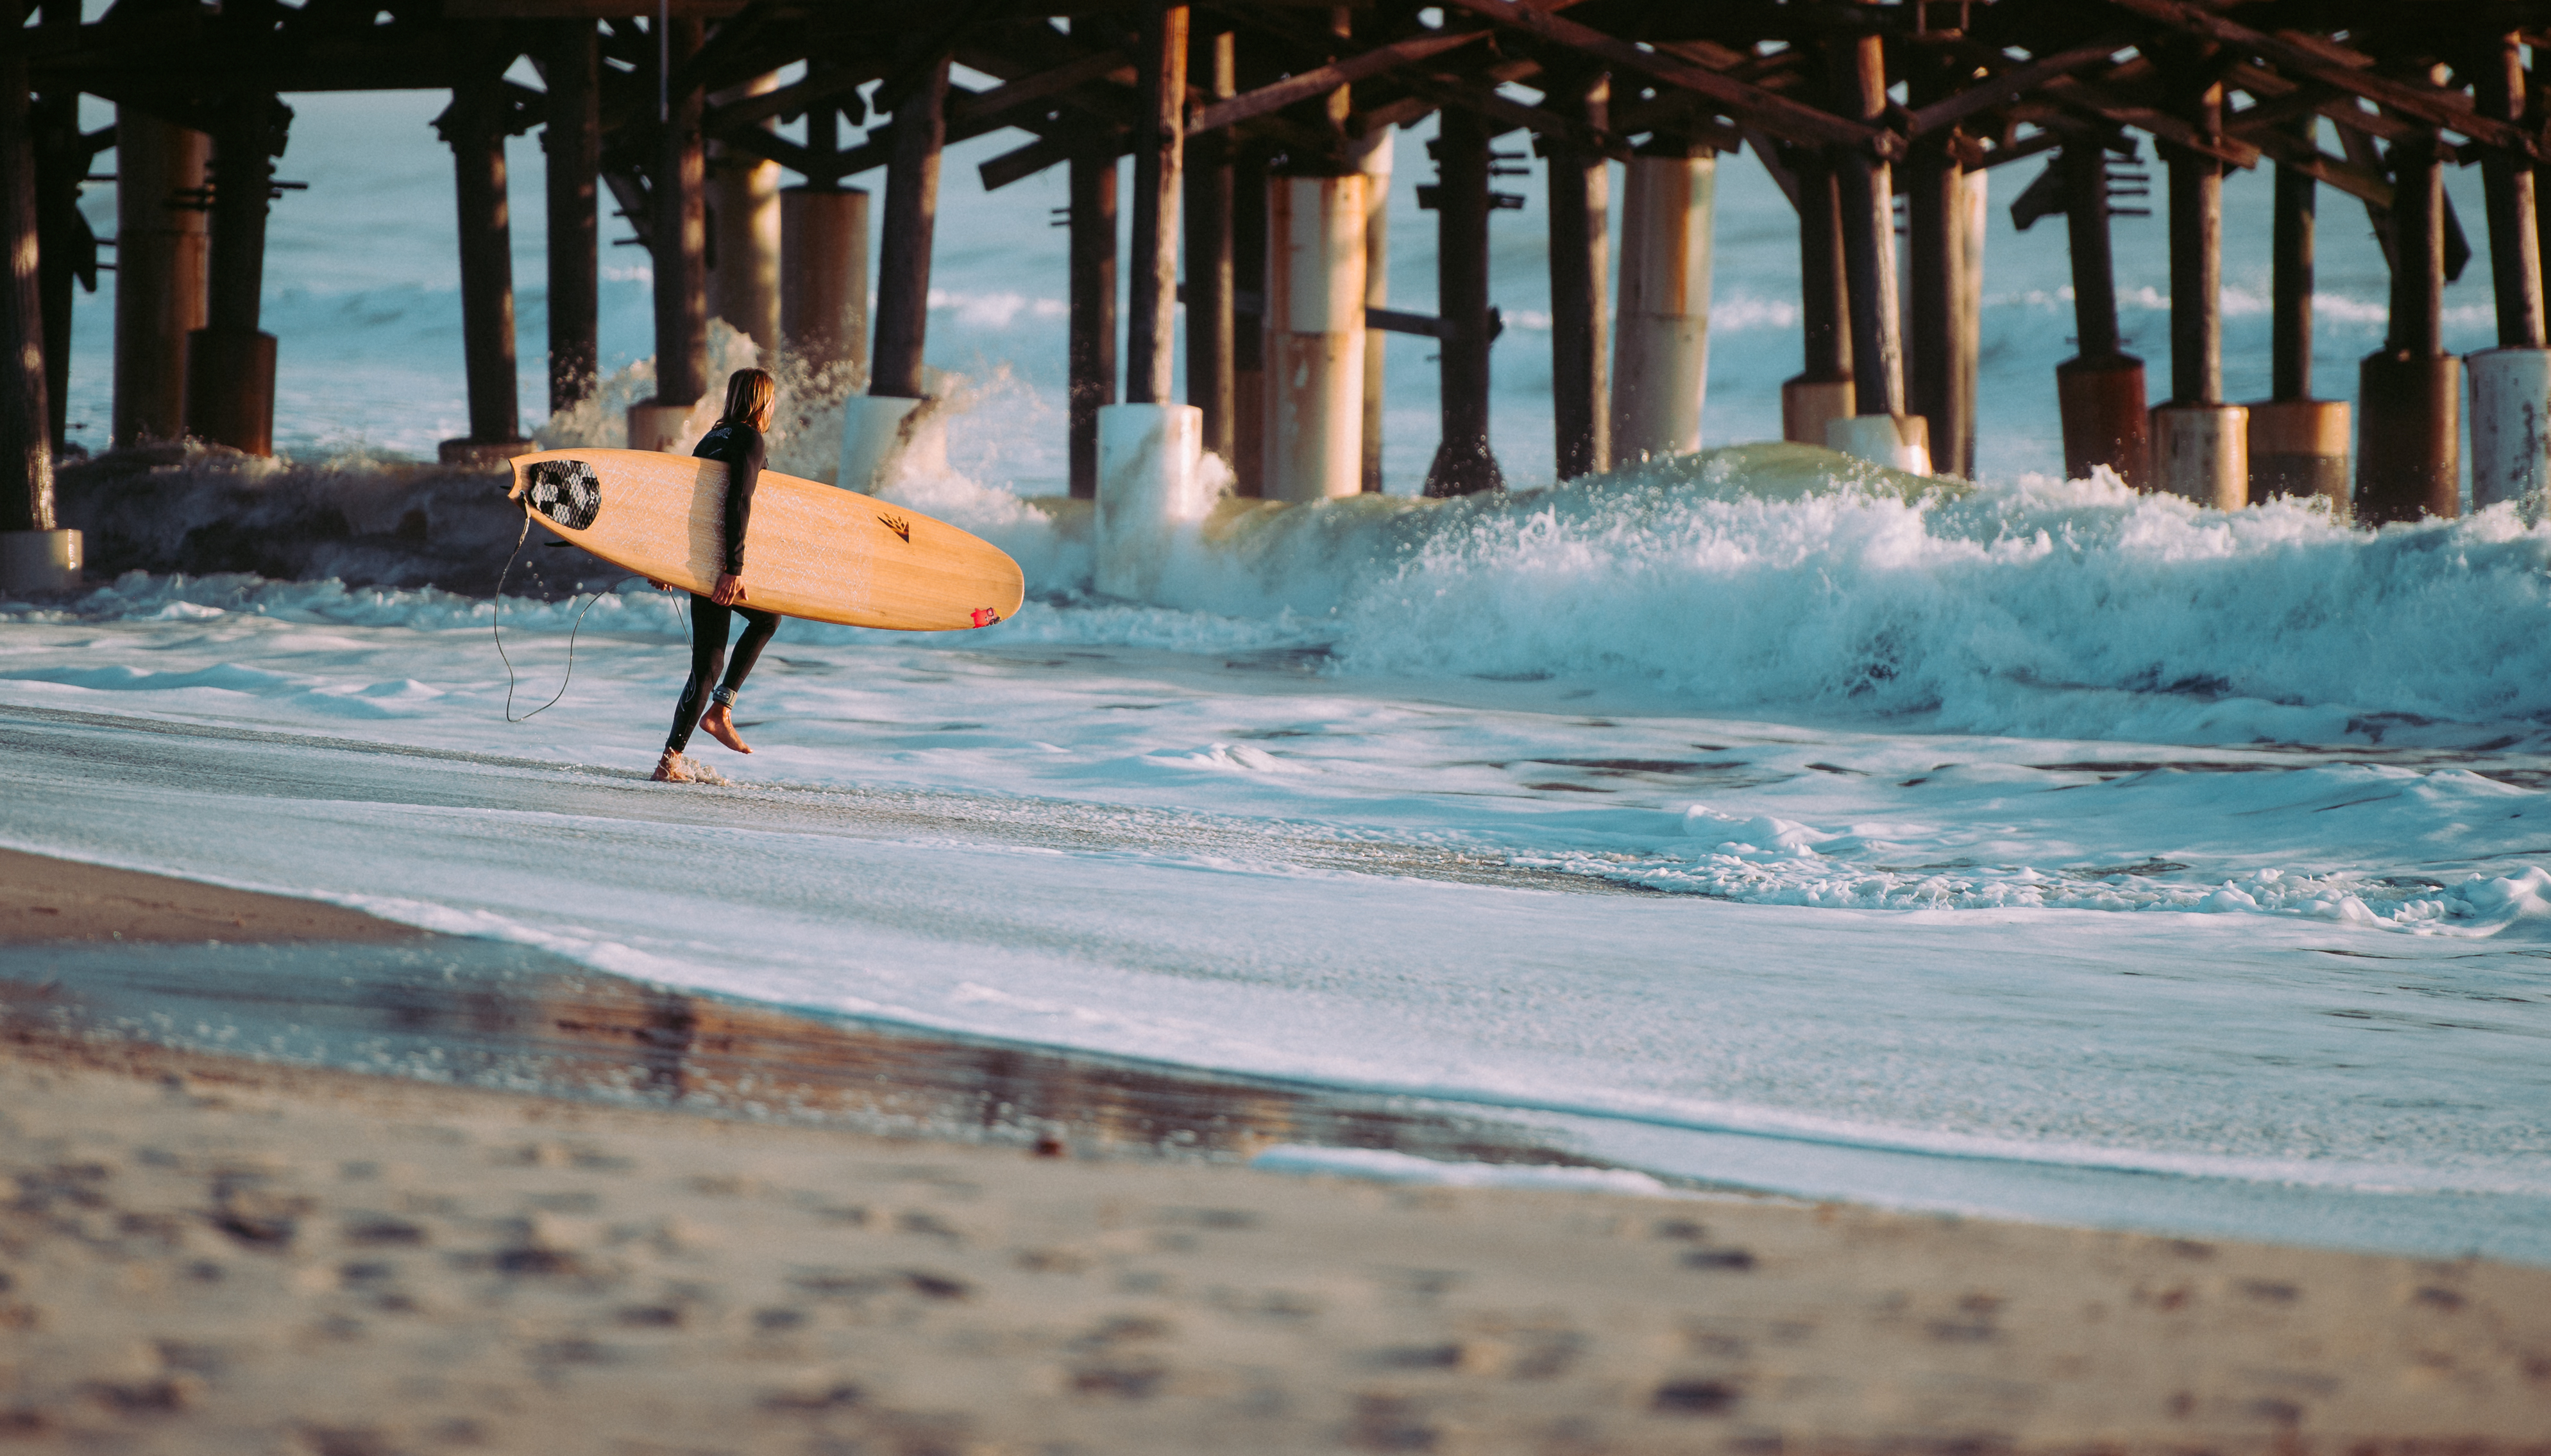
beach, sea, water, sand, ocean, walking, wave, running, run, vacation, surfer, surfboard